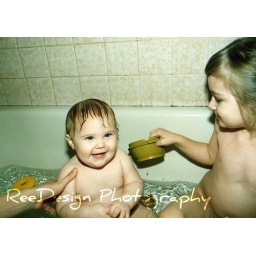
mom still uses that bowl ... in the kitchen now ... kinda weird to think about that. Wasilla, AK 1986